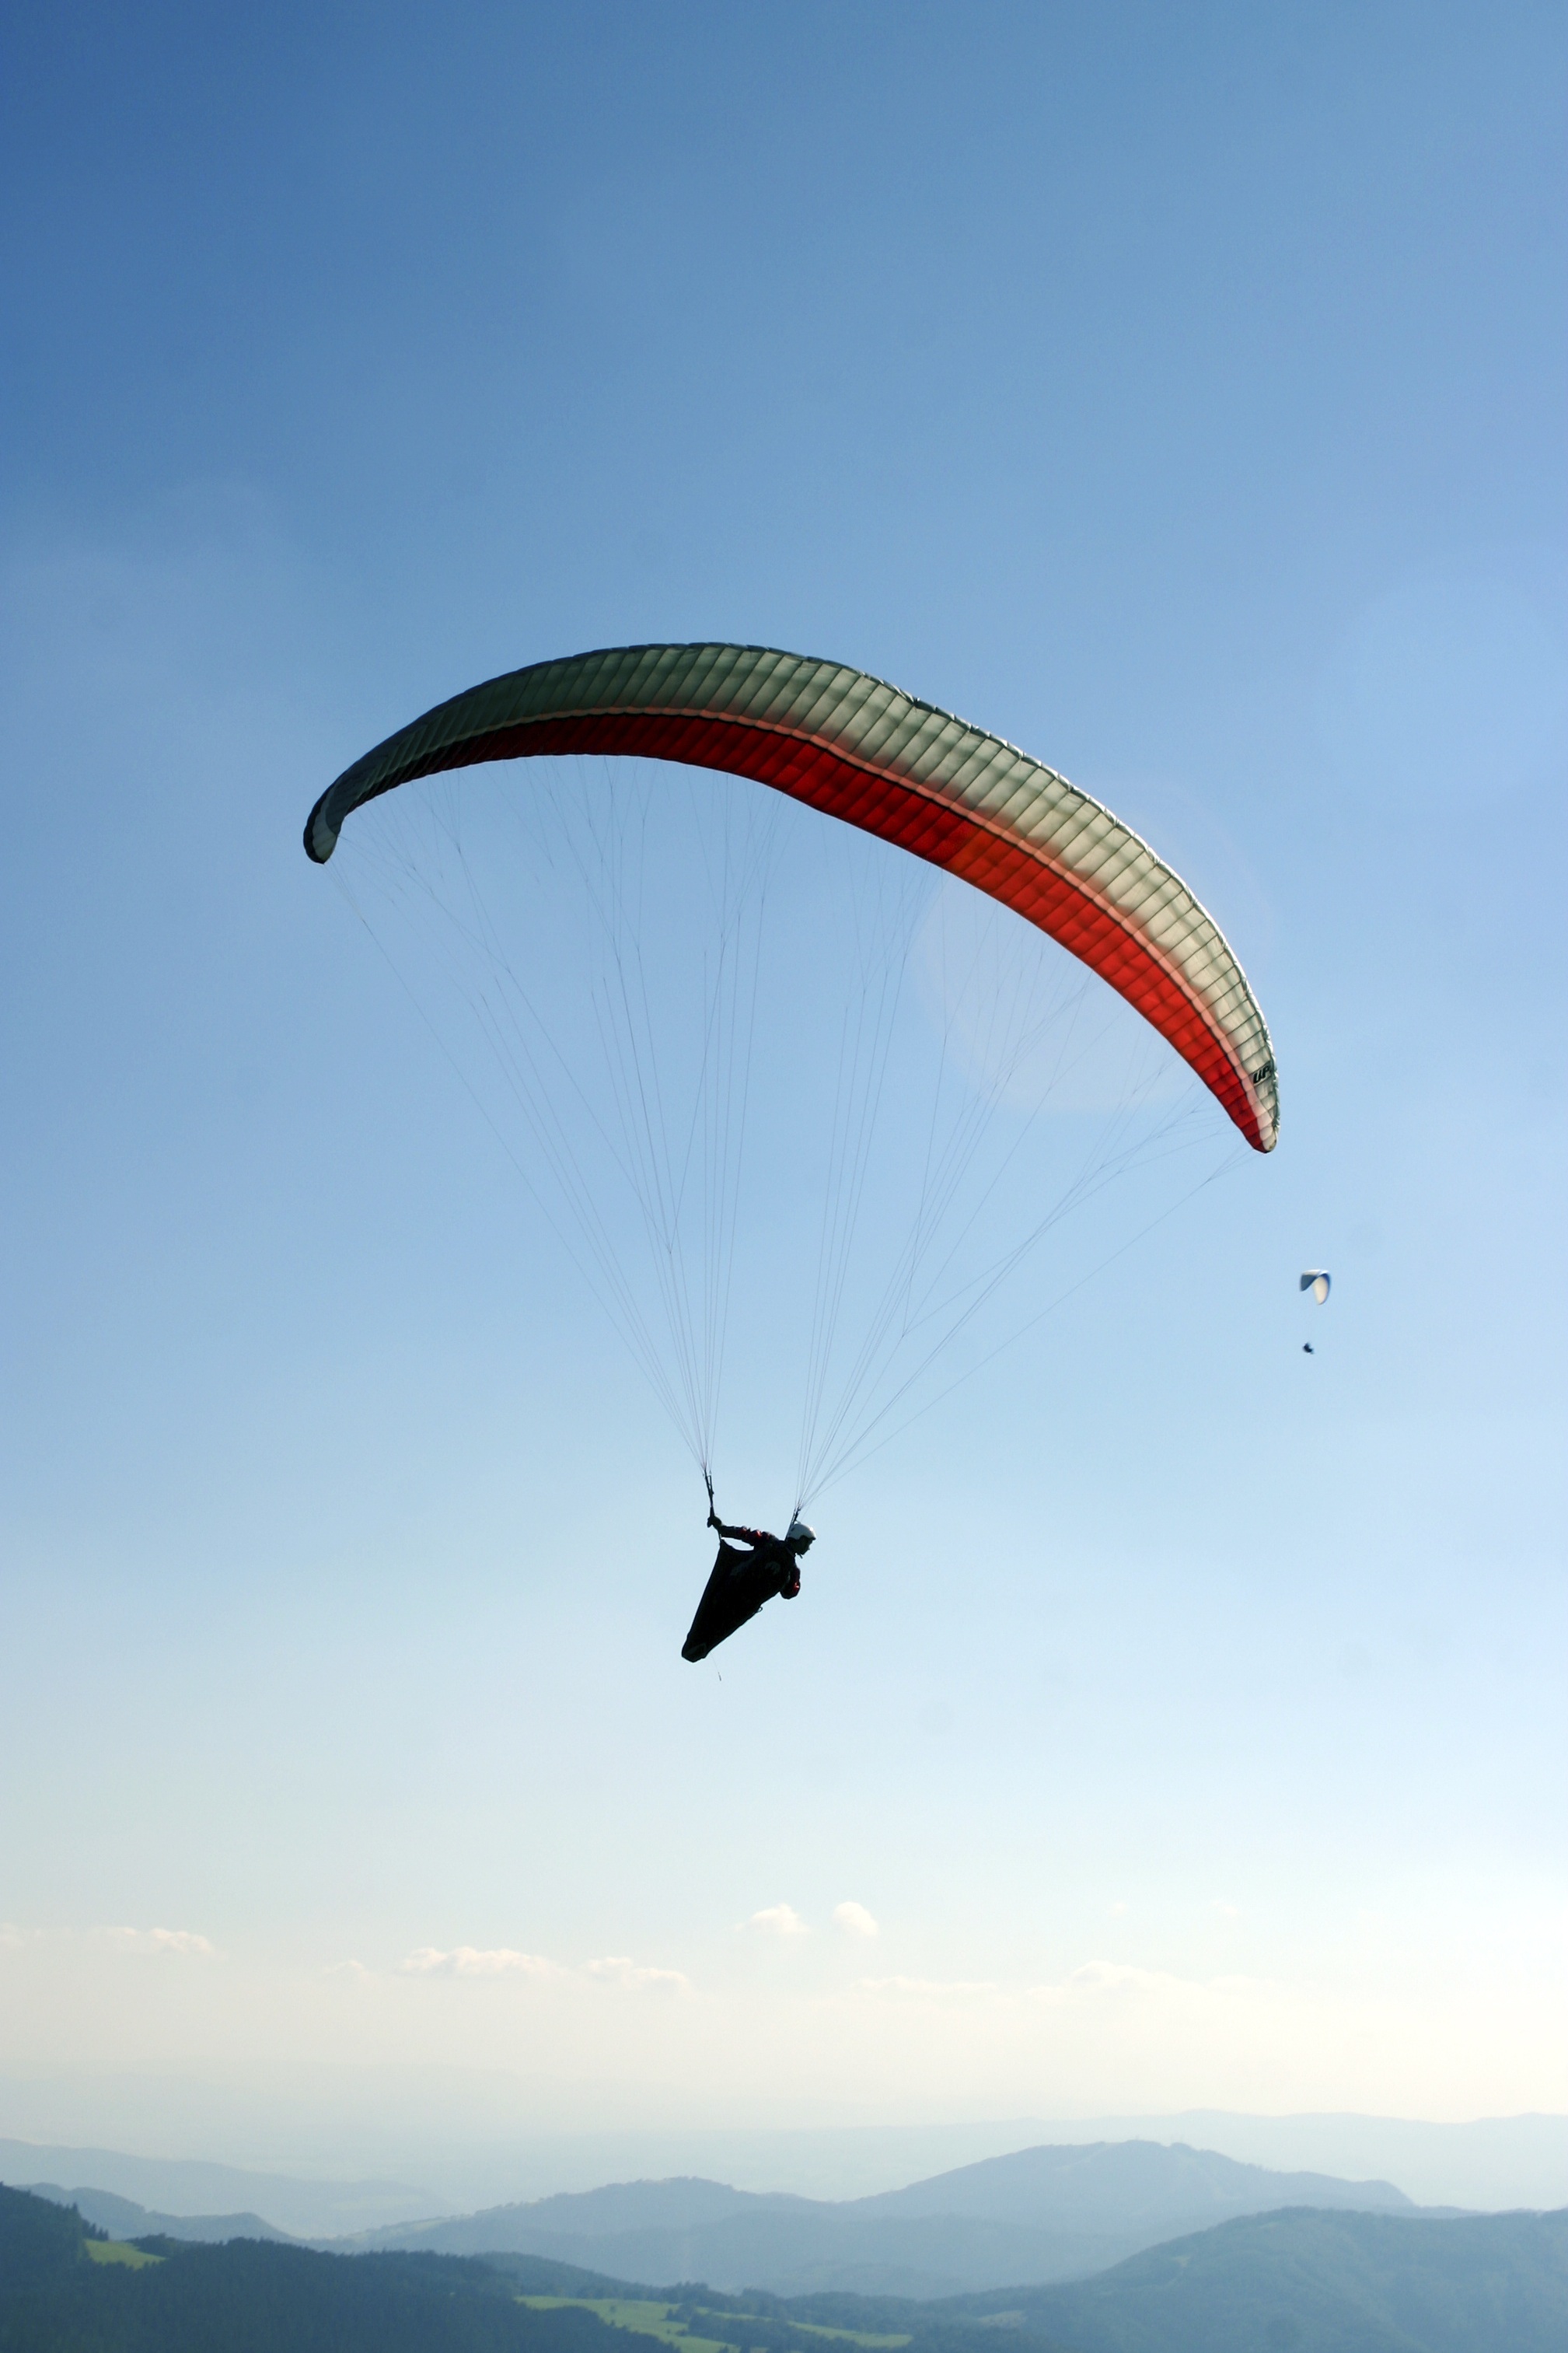
wing, adventure, twilight, flight, extreme sport, parachute, paragliding, glider, in the evening, sports, gliding, the sky, slovakia, air sports, a parachute, donovaly, new ho a, outdoor recreation, atmosphere of earth, windsports, powered paragliding